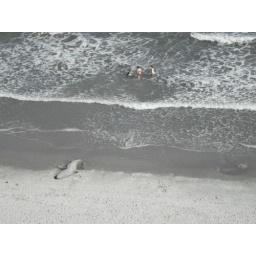
first pic taken out the window of the hotel. overnight, the lizard was eaten by the ocean